Alessandro Momo

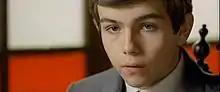

Alessandro Momo (26 November 1956 – 19 November 1974) was an Italian actor, most noted for his role in 1973's "Malizia" and in 1974's "Scent of a Woman". He died in a motorcycle accident in Rome on 19 November 1974, a few days before he would have turned 18.